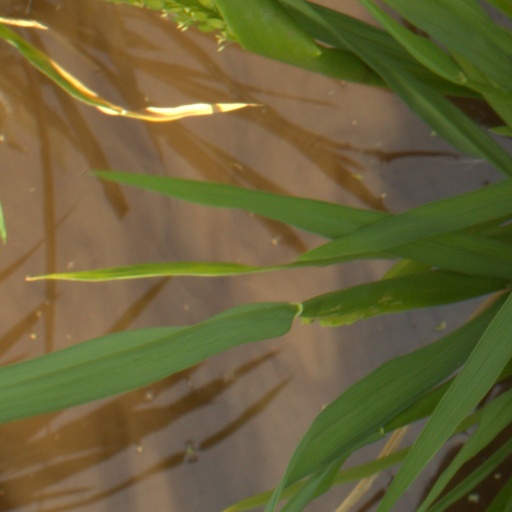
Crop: rice